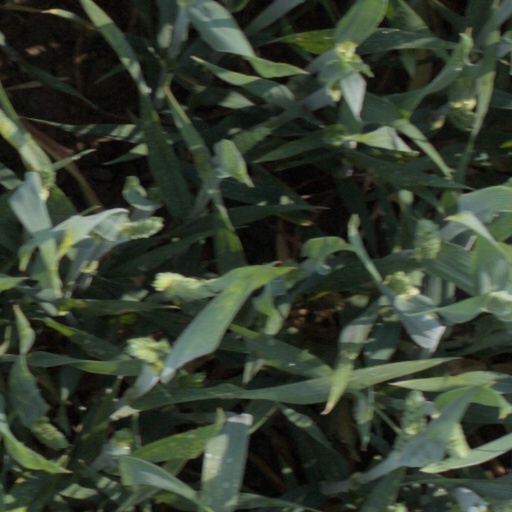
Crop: wheat